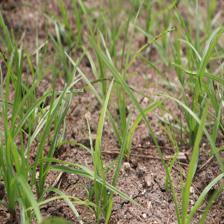
Label: Grass